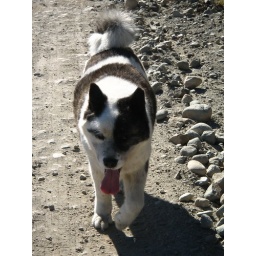
This is the cutest dog in the world! I wanted to take it home with me.